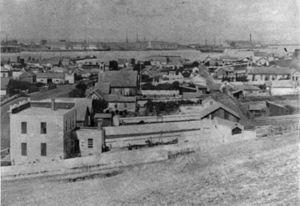
Mare Island Naval Shipyard est un important centre de construction et de réparation navale de l'US Navy, situé au nord-est de la baie de San Francisco, à Vallejo. L'histoire de ce chantier s'étend de sa création officielle, en 1854, à sa fermeture, en 1996.